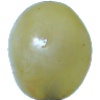
Label: Grape White 1